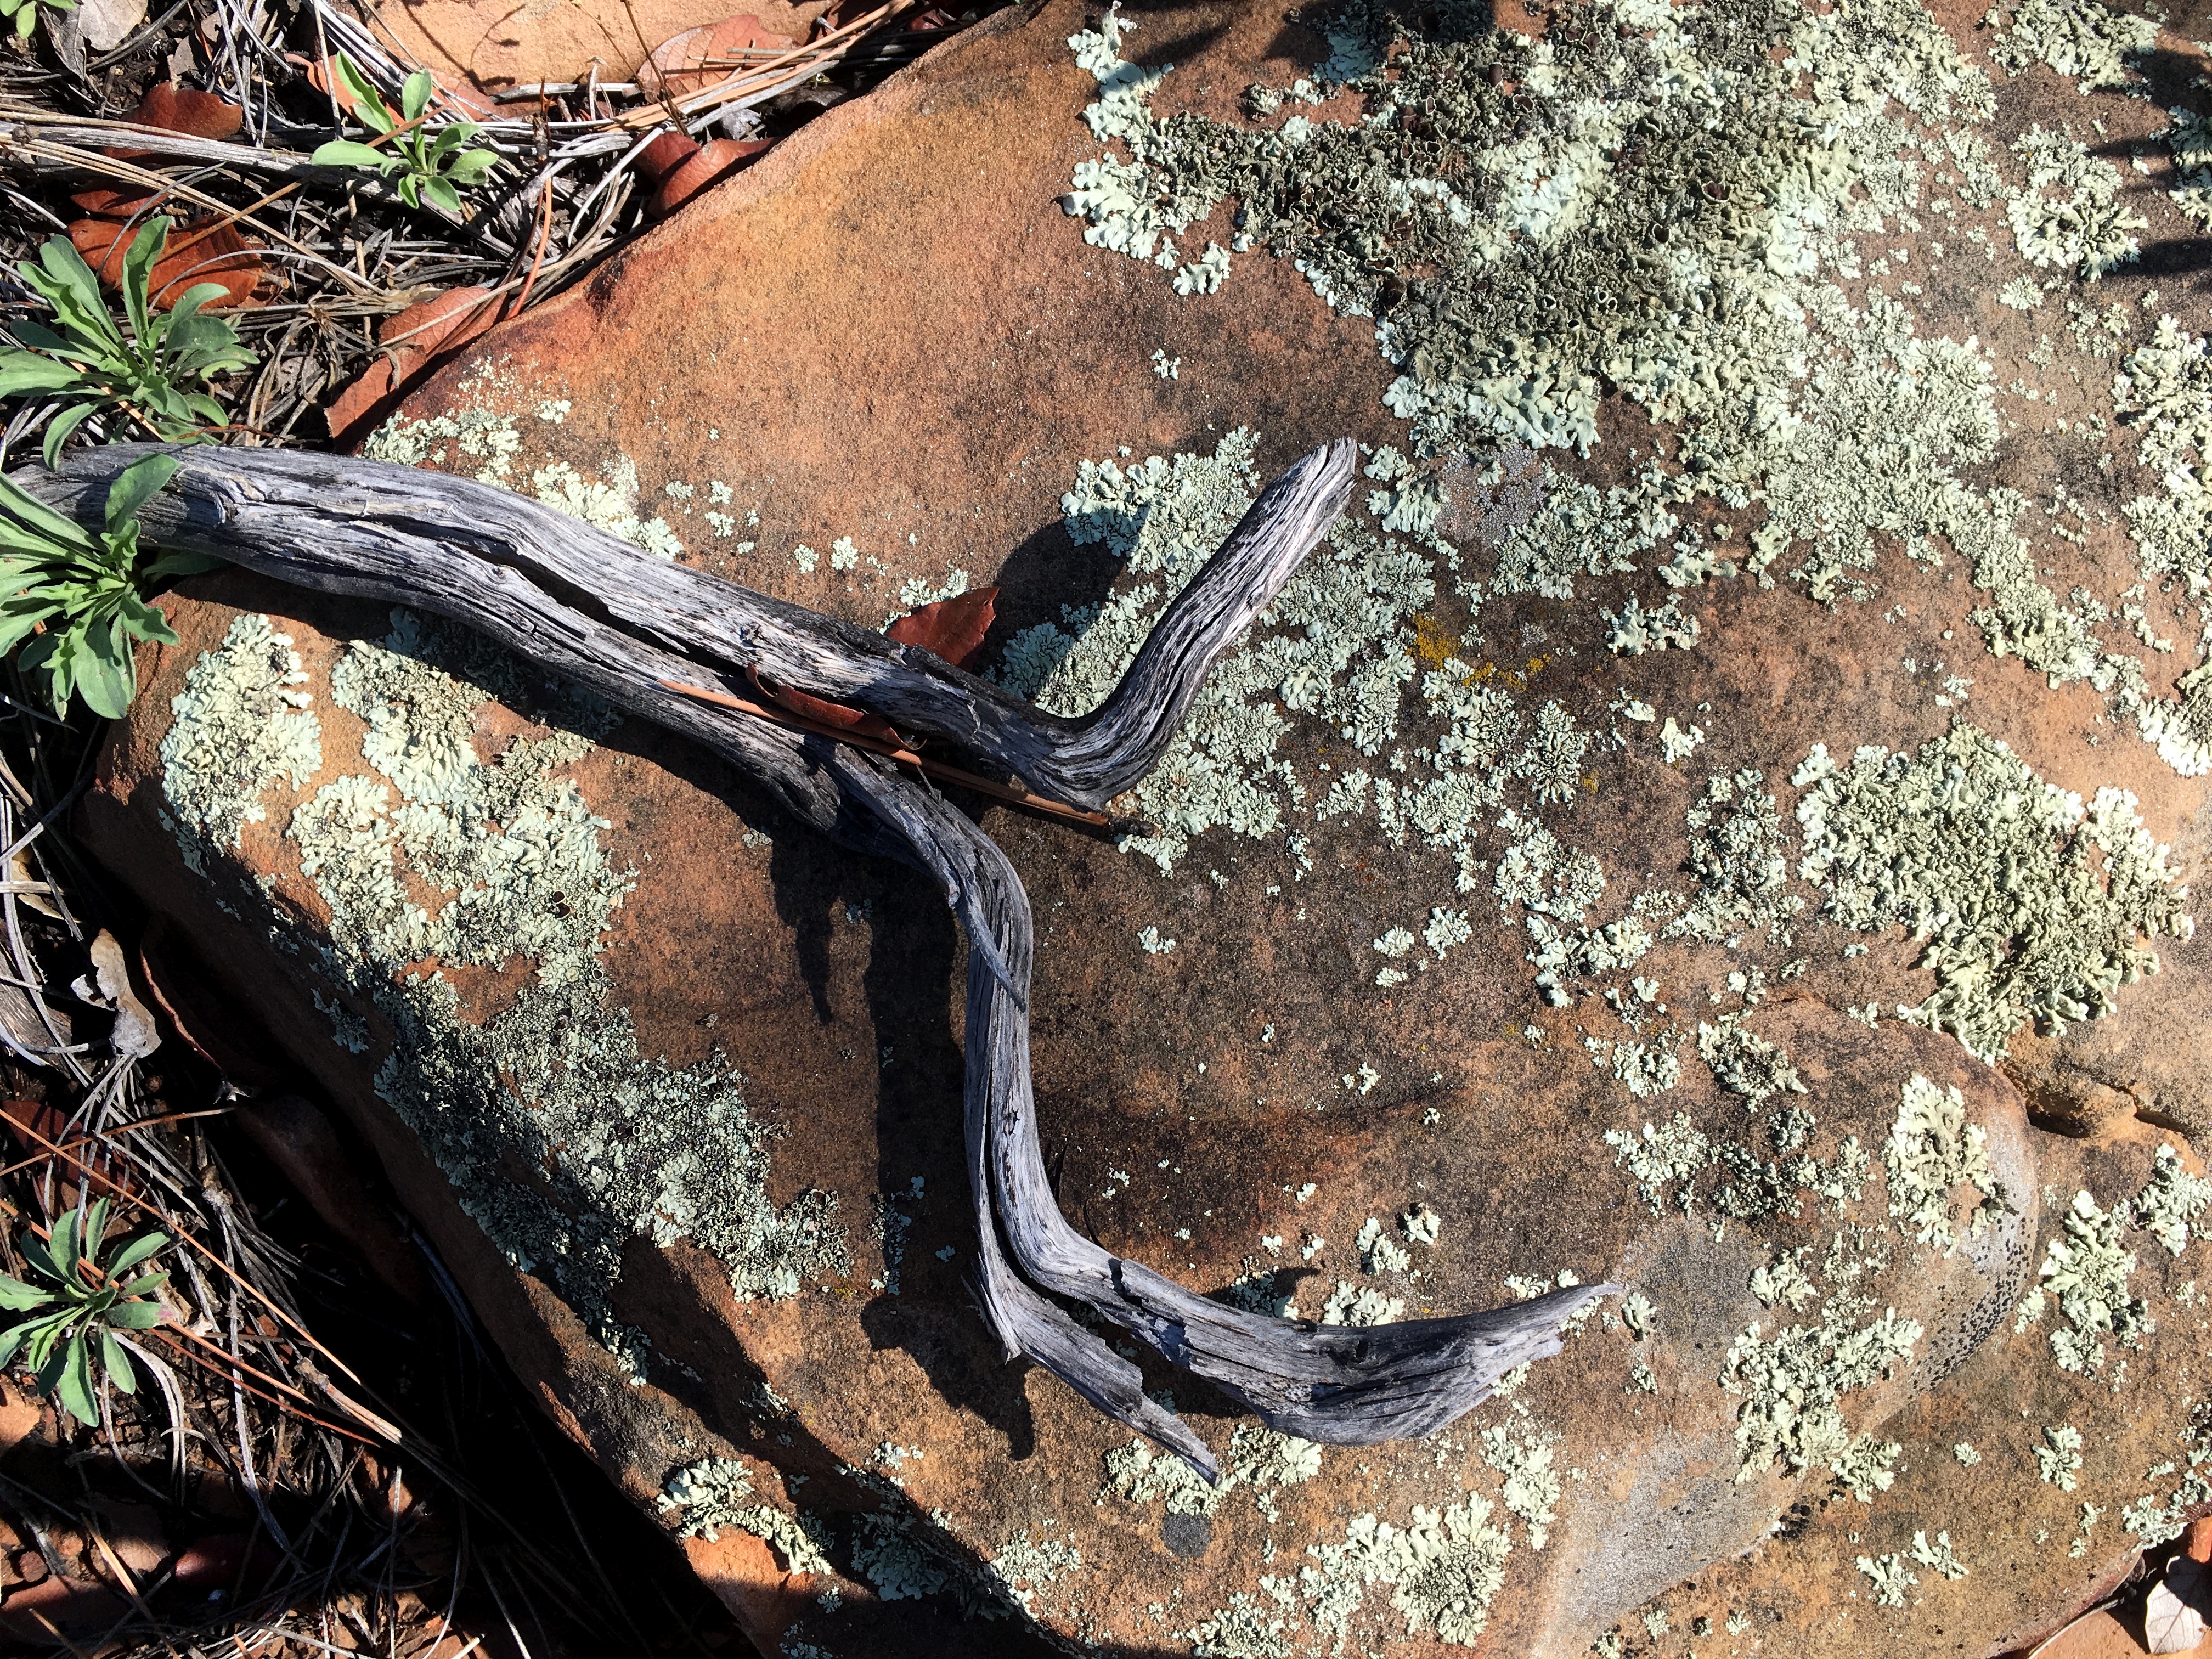
tree, rock, branch, wildlife, soil, reptile, fauna, geology, snake, scaled reptile, boas